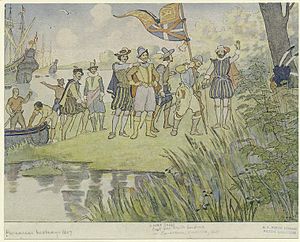
Englands historie / 1600-tallet / England som kolonimagt
Kaptajn John Smith der ankommer i Jamestown, Virginia, 1607. Billede fra The Story of Pocahontas and Captain John.
England var beboet for mere end 800.000 år siden, som fund af flintredskaber og fodaftryk ved Happisburgh i Norfolk viser. De tidligste spor efter mennesker i Nordvesteuropa er en kæbeknogle, som blev fundet i Devon ved Kents Cavern i 1927. Den blev i 2011 dateret til at være mellem 41.000 og 44.000 år gammel. Faste bosættelser i England begyndte i slutningen af sidste istid for omkring 13.000 år siden, Creswelliankulturen. Området har mange rester fra mesolitikum, neolitikum og bronzealderen som Stonehenge og Avebury. Under jernalderen blev England som resten af Storbritannien syd for Firth of Forth beboet af keltere kaldet britere og nogle belgiske stammer i sydøst. I år 43 e.Kr. begyndte den romerske erobring af Britannien, hvorefter romerriget tog kontrol over provinsen Britannia til 400-tallet.